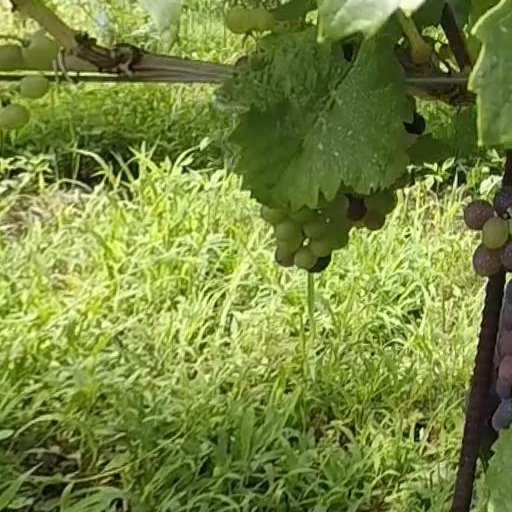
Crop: grape